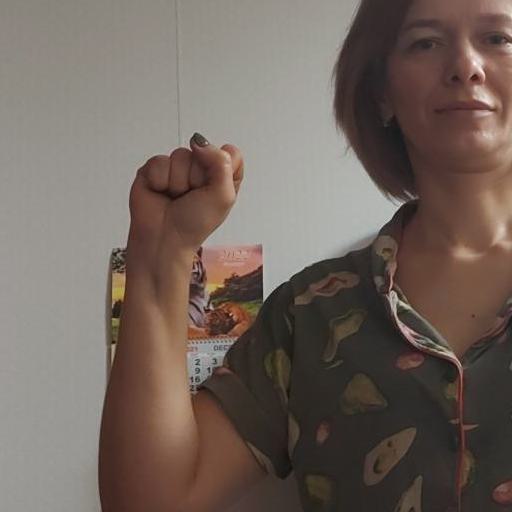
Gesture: fist